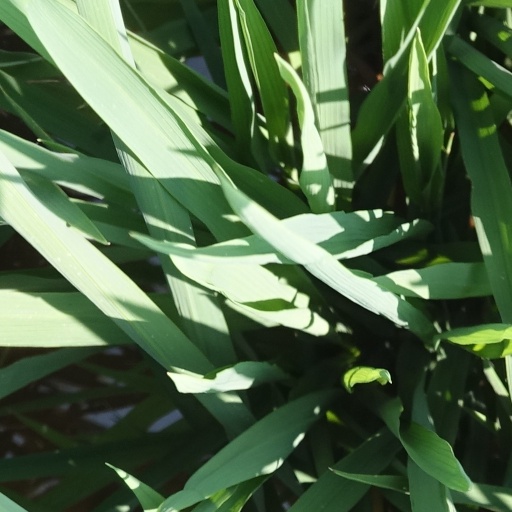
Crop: rice